Snap (gridiron football)

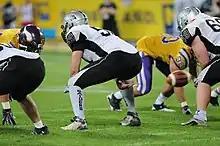
The center snaps the ball between his legs.

A snap (also called a "hike", "snapback", or "pass from center") is the backward passing of the ball in gridiron football at the start of play from scrimmage.